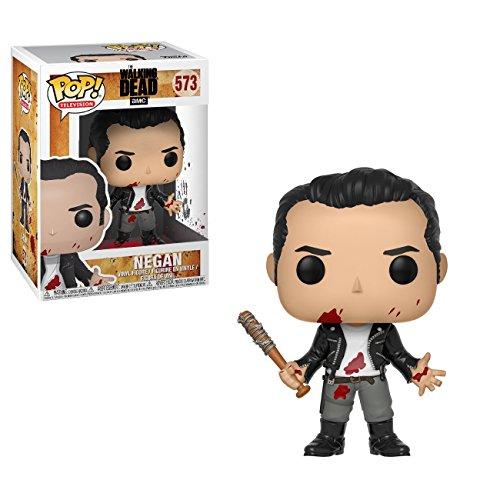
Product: Funko Pop! Television: The Walking Dead - Negan (Clean Shaven) Collectible Toy
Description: From the Walking Dead, negan clean shaven, as a stylized pop vinyl from Funko.
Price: $10.54
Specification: ProductDimensions:2.5x2.5x3.8inches|ItemWeight:3.04ounces|ShippingWeight:4.8ounces(Viewshippingratesandpolicies)|DomesticShipping:ItemcanbeshippedwithinU.S.|InternationalShipping:ThisitemcanbeshippedtoselectcountriesoutsideoftheU.S.LearnMore|ASIN:B0763ZK5RT|Itemmodelnumber:25206|Manufacturerrecommendedage:5yearsandup